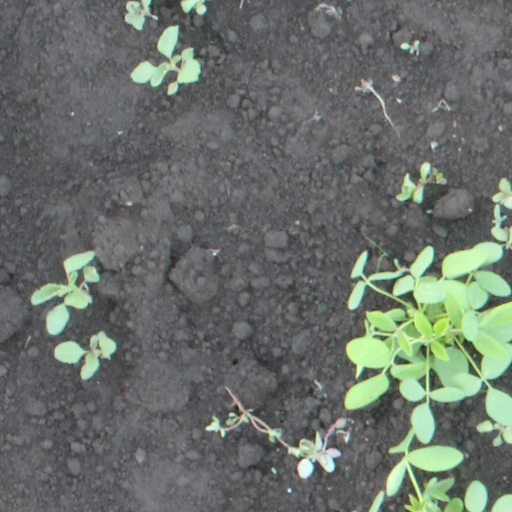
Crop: soybean